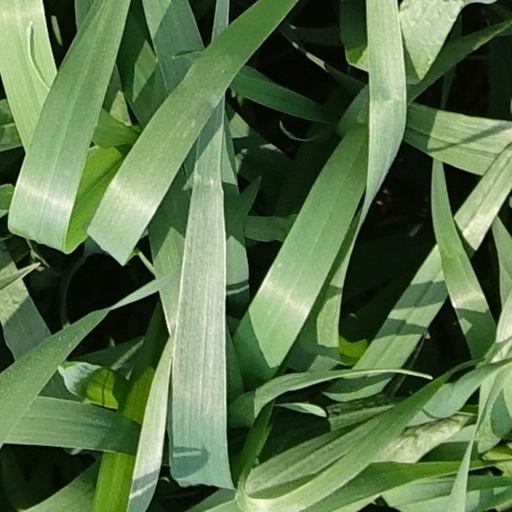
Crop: wheat